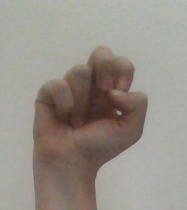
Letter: gaaf